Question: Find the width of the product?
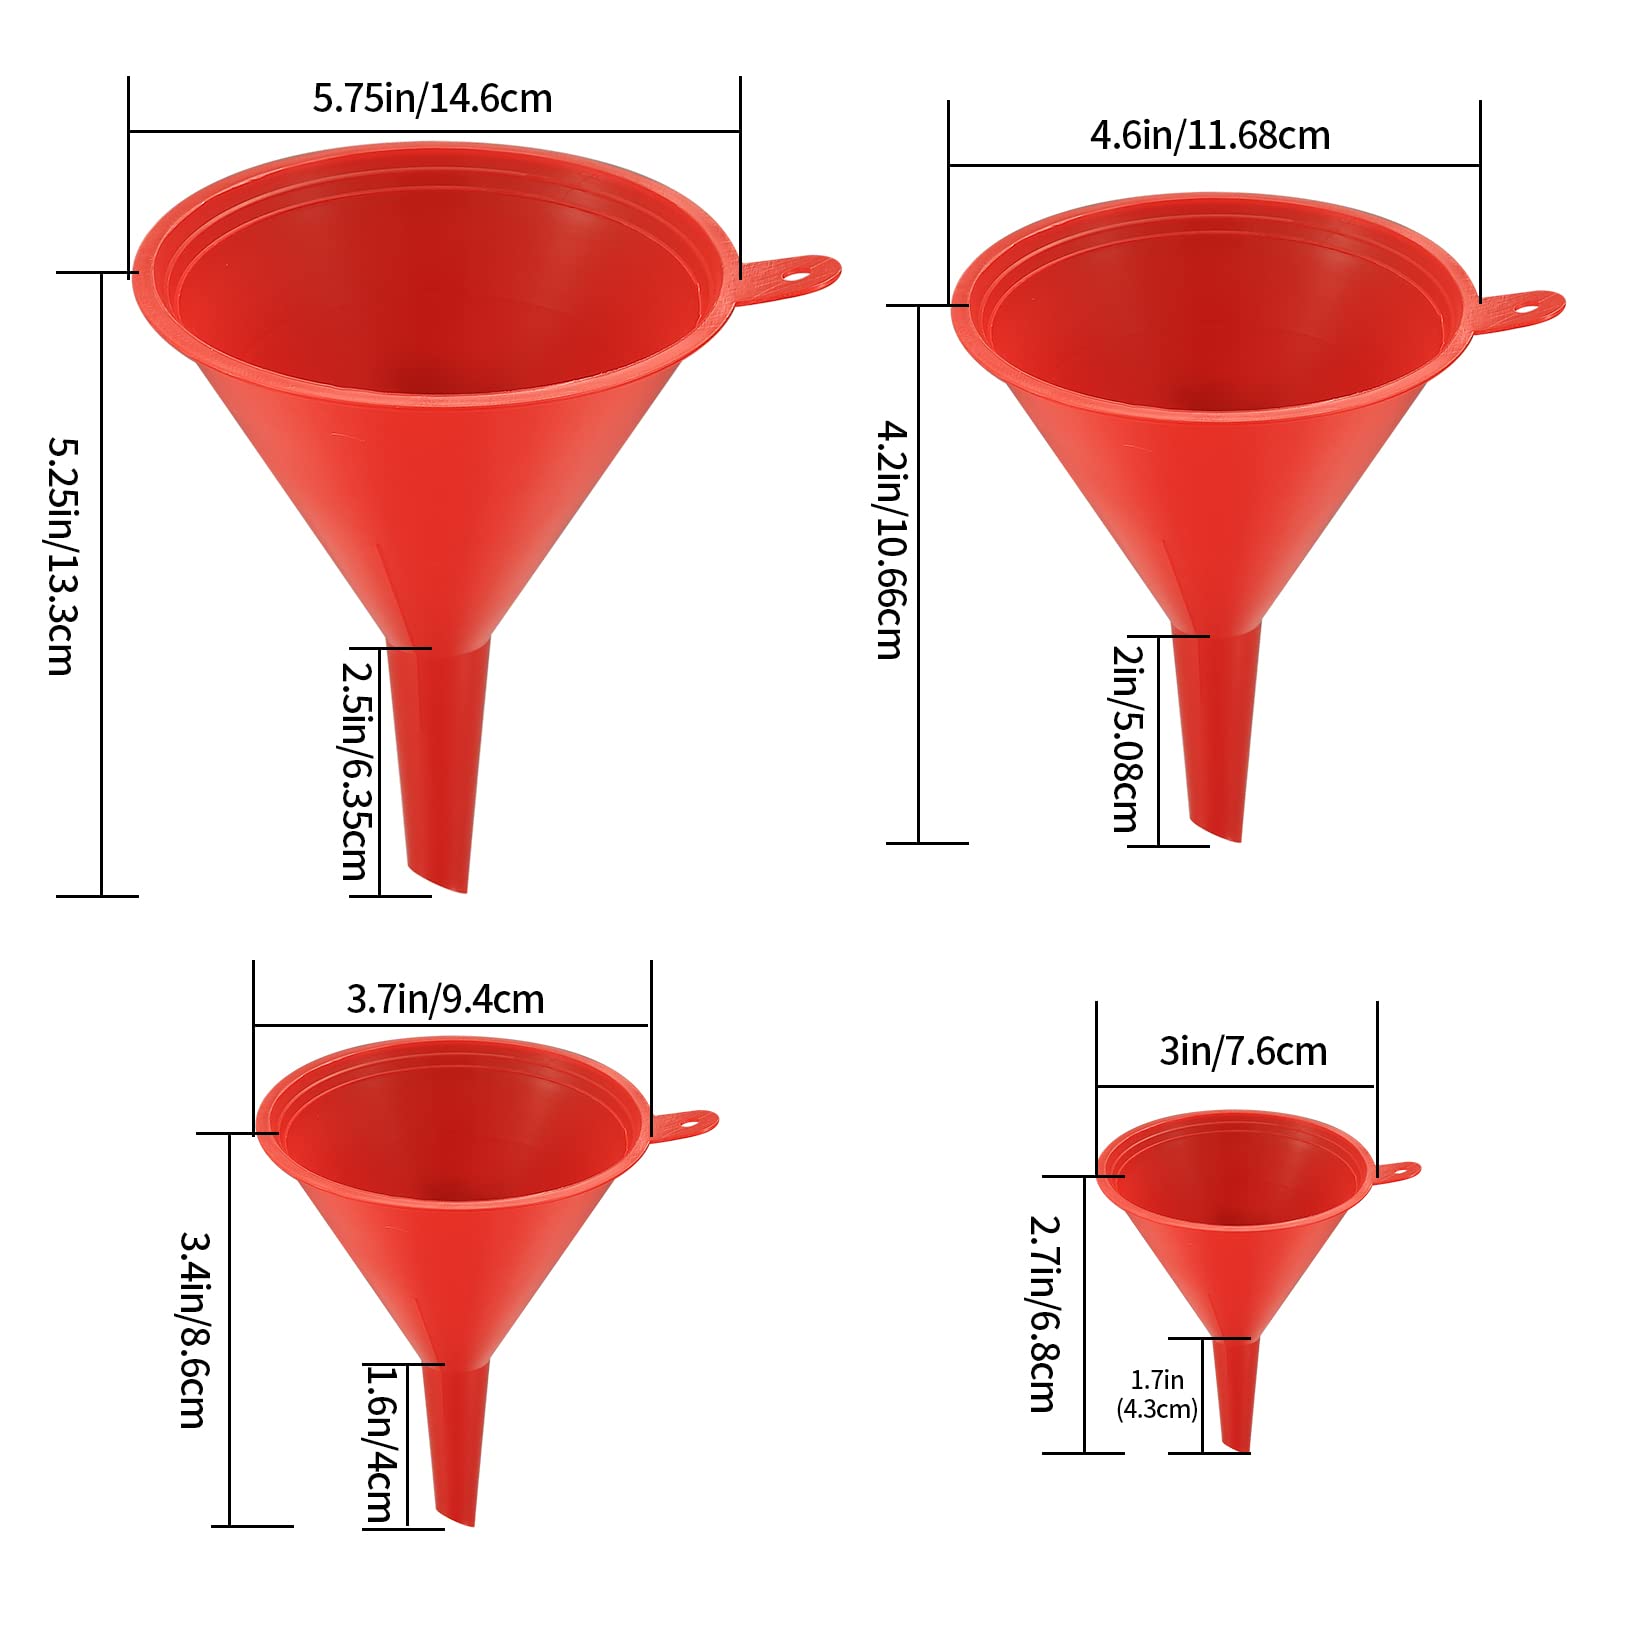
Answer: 14.6 centimetre